Munich gravel plain

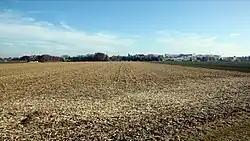
Munich gravel plain near Ottobrunn

According to an unambiguous stratigraphic record the formation process extended over three glacial periods. The massive Central Alpine pleistocene glaciers, that almost reached to the area of modern Munich, discharged not only water but also large amounts of soil and rock into the Alpine Foreland. When the glaciers melted during interglacial warm periods, huge quantities of gravel, debris and water were released and flushed to the north, where they were mainly deposited on the Munich gravel plain. The lowest strata contains solidified deposits from the Mindel glaciation, above it lies gravel from the Riss glaciation, which in turn is covered by the youngest layer, the rock scree from the Würm glaciation. Layers of clay in between represent the interim humus collections of the respective interglacial periods.